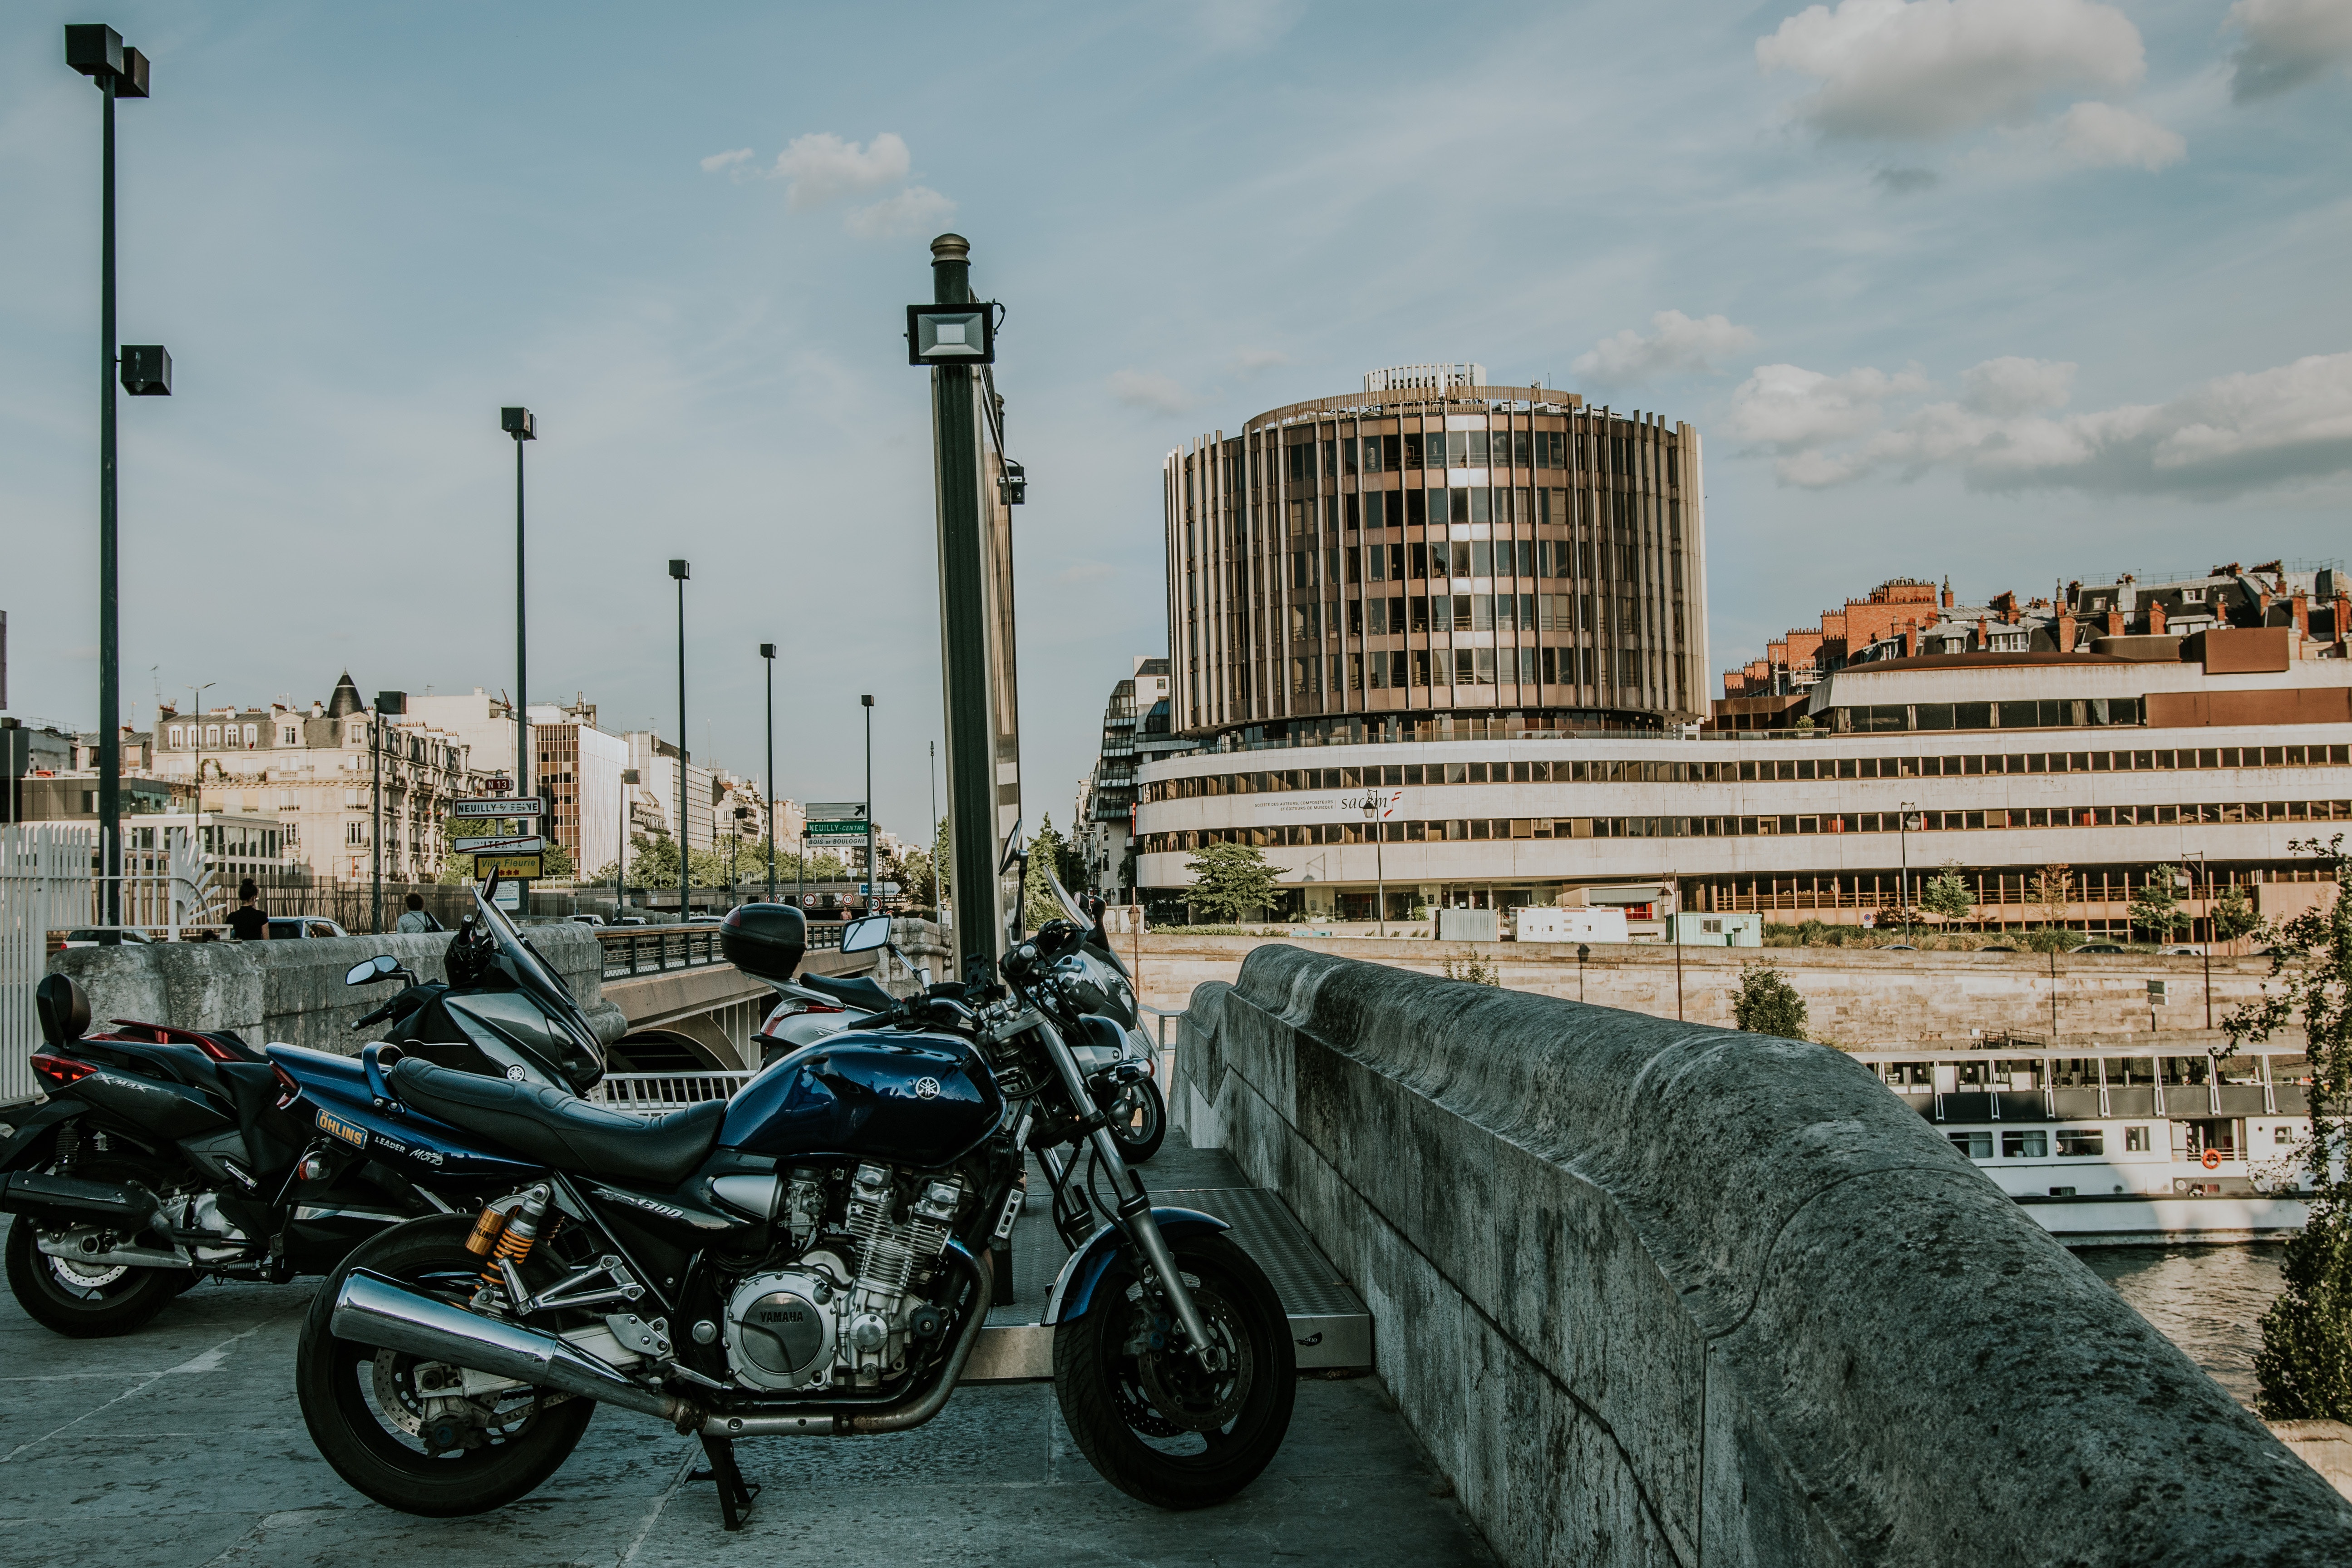
land vehicle, car, motorcycle, vehicle, sky, urban area, transport, motor vehicle, automotive design, city, road, downtown, building, street, metropolis, tree